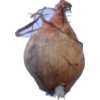
Label: onion